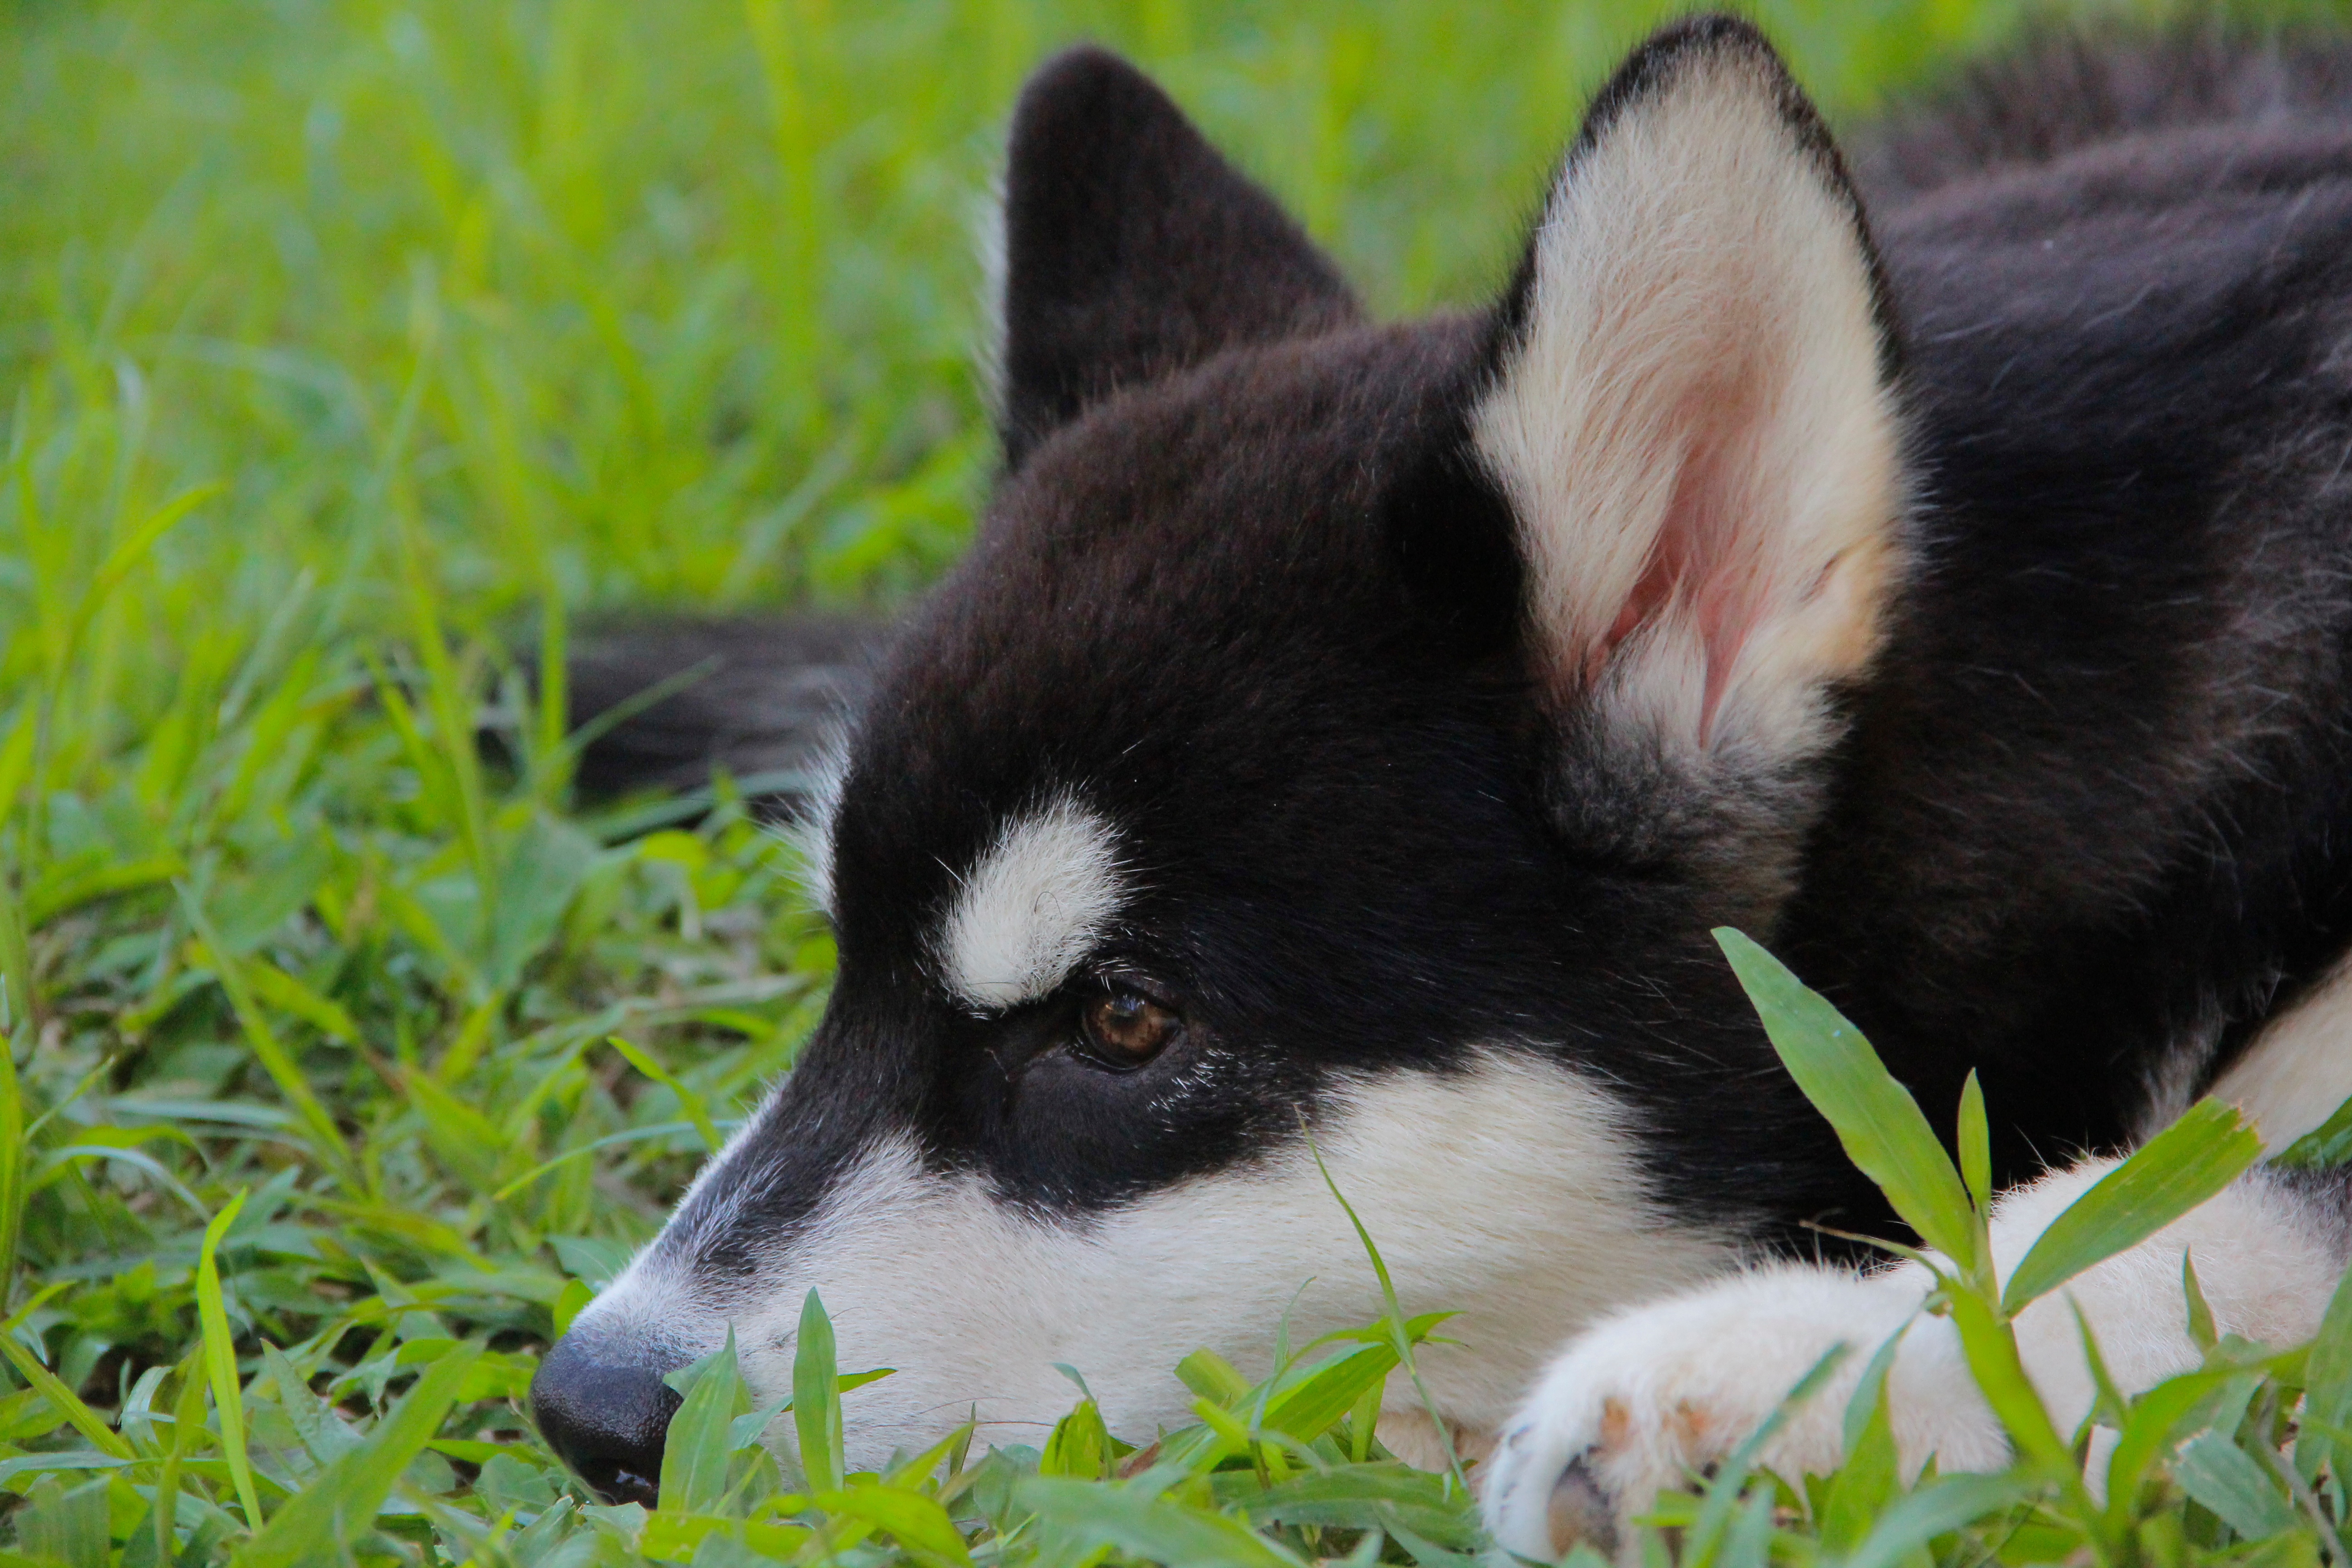
puppy, dog, mammal, vertebrate, dog breed, sled dog, siberian husky, karelian bear dog, dog like mammal, dog breed group, alaskan klee kai, lapponian herder